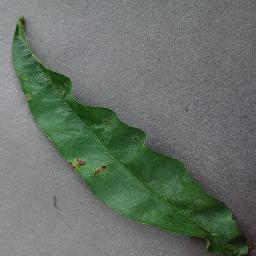
Label: Peach___Bacterial_spot